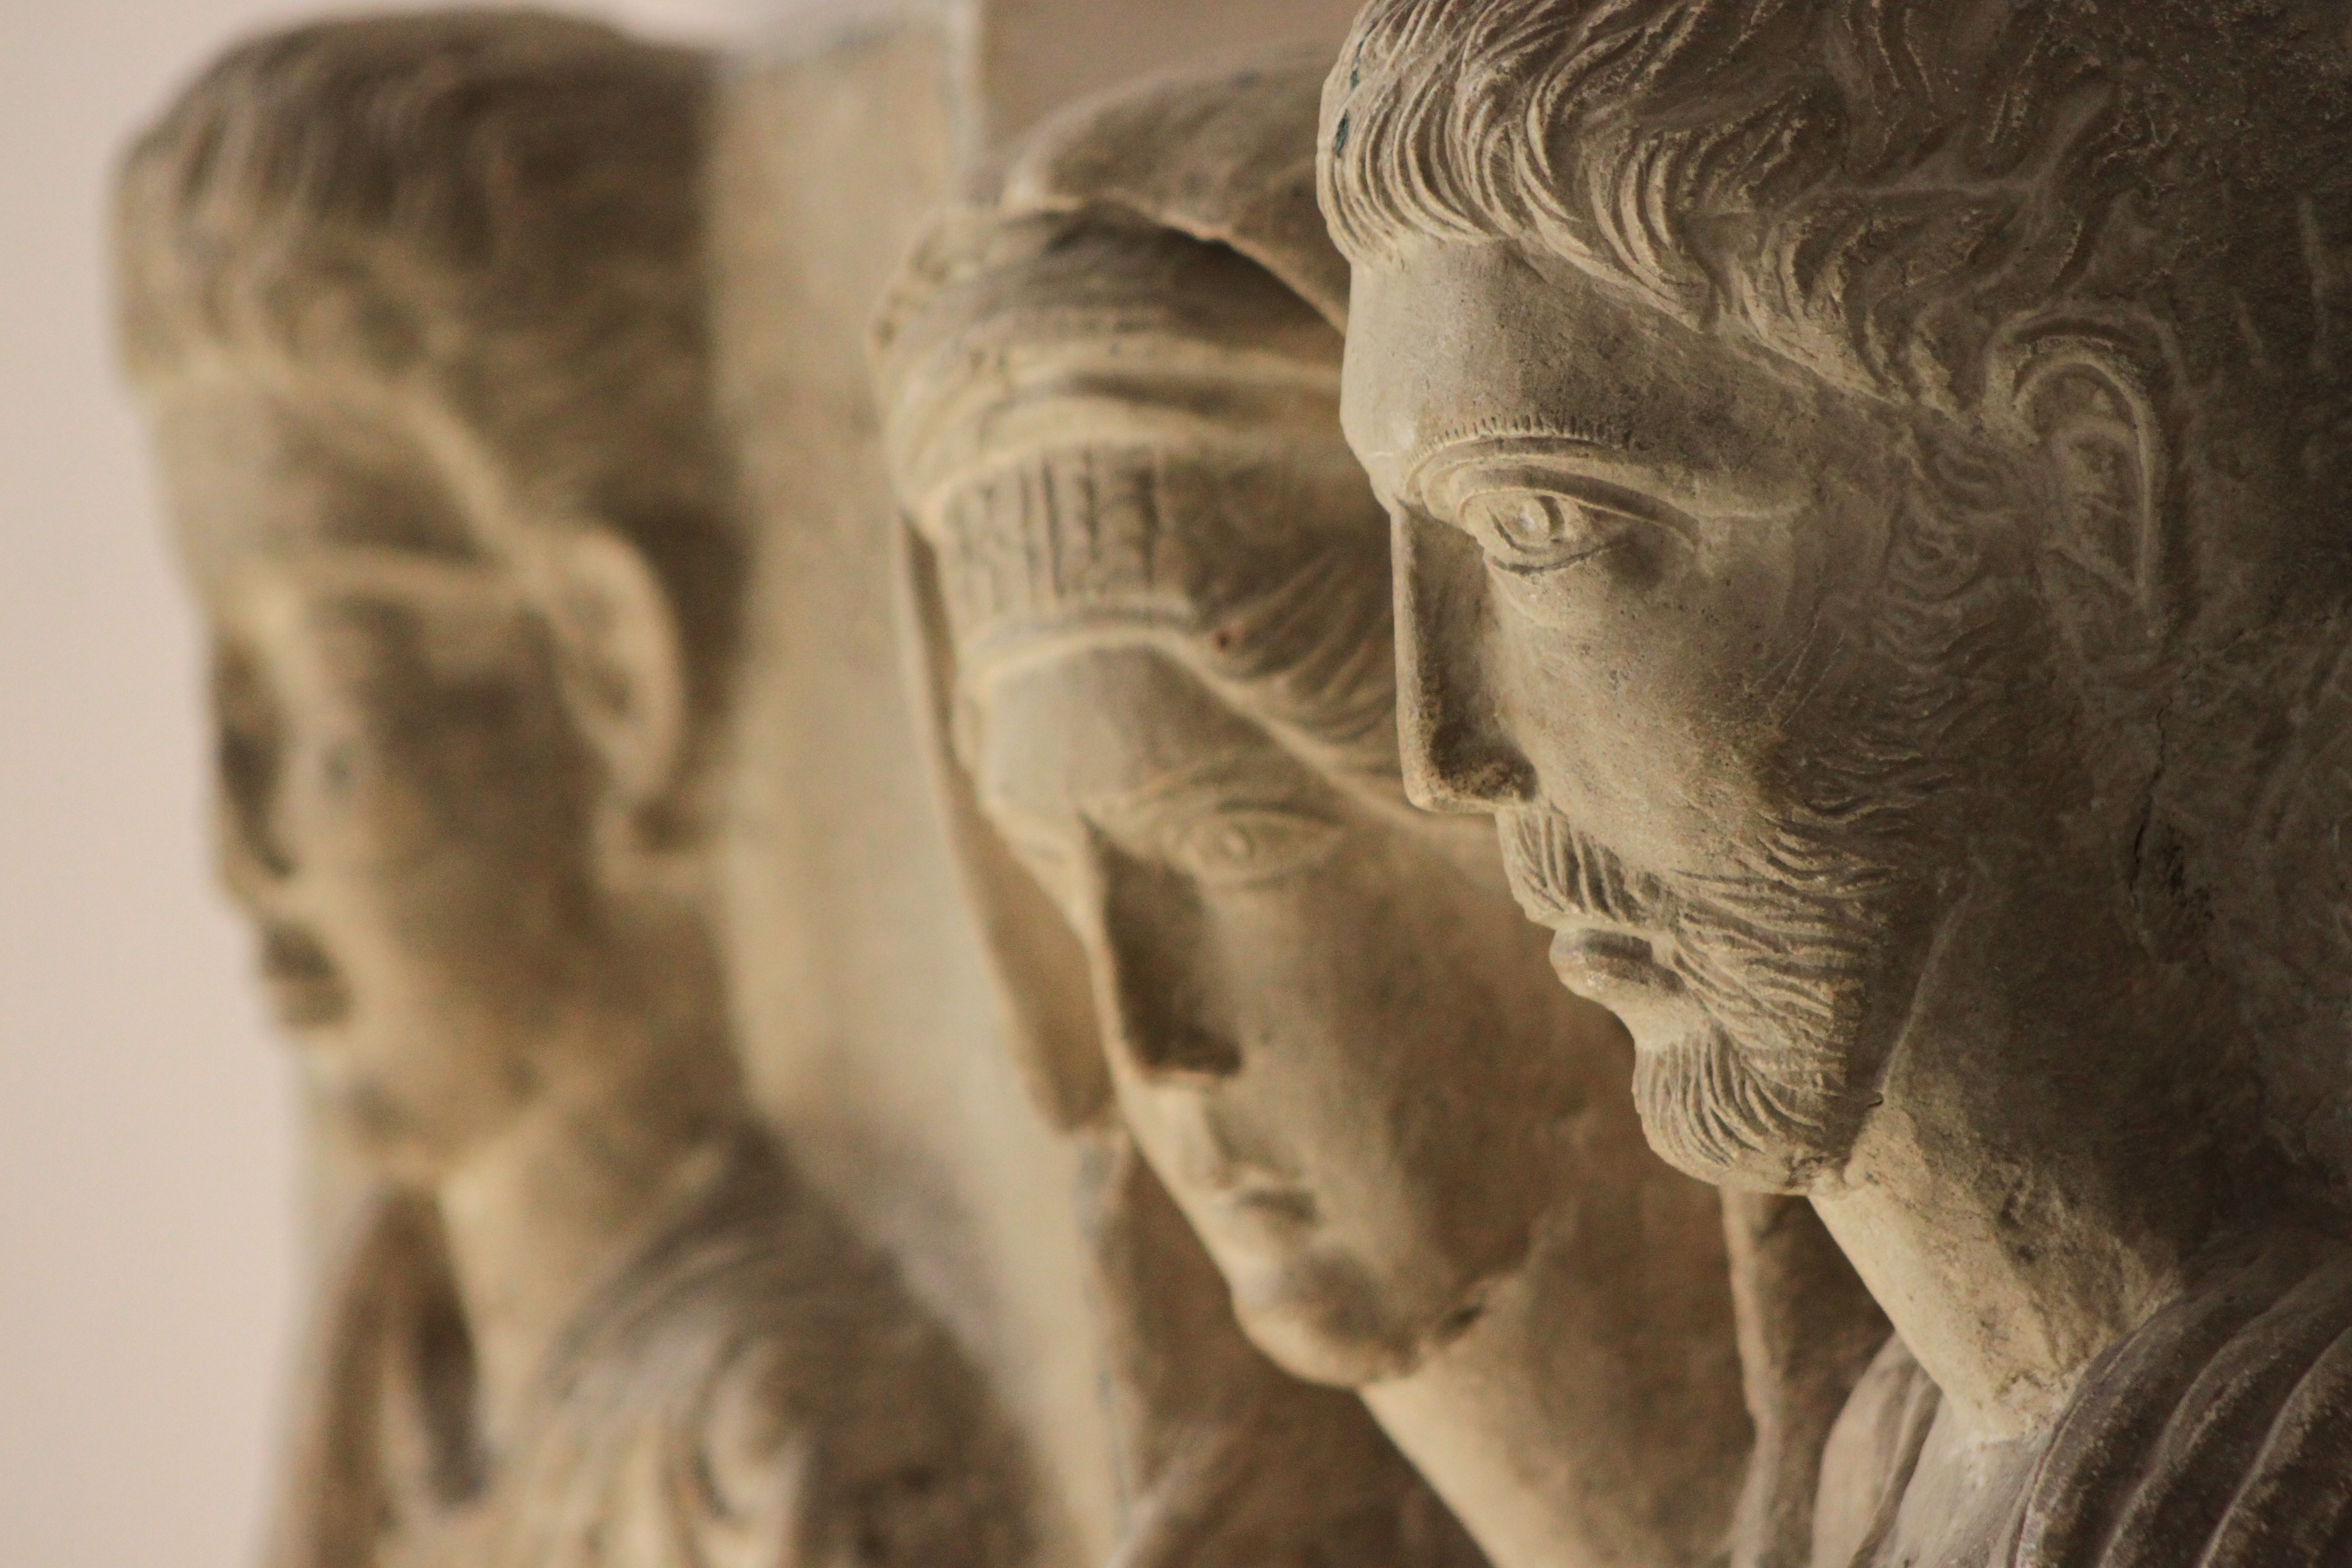
wood, monument, statue, museum, close up, sculpture, art, sketch, drawing, temple, on, head, carving, mythology, historical works, ancient history, hatay museum